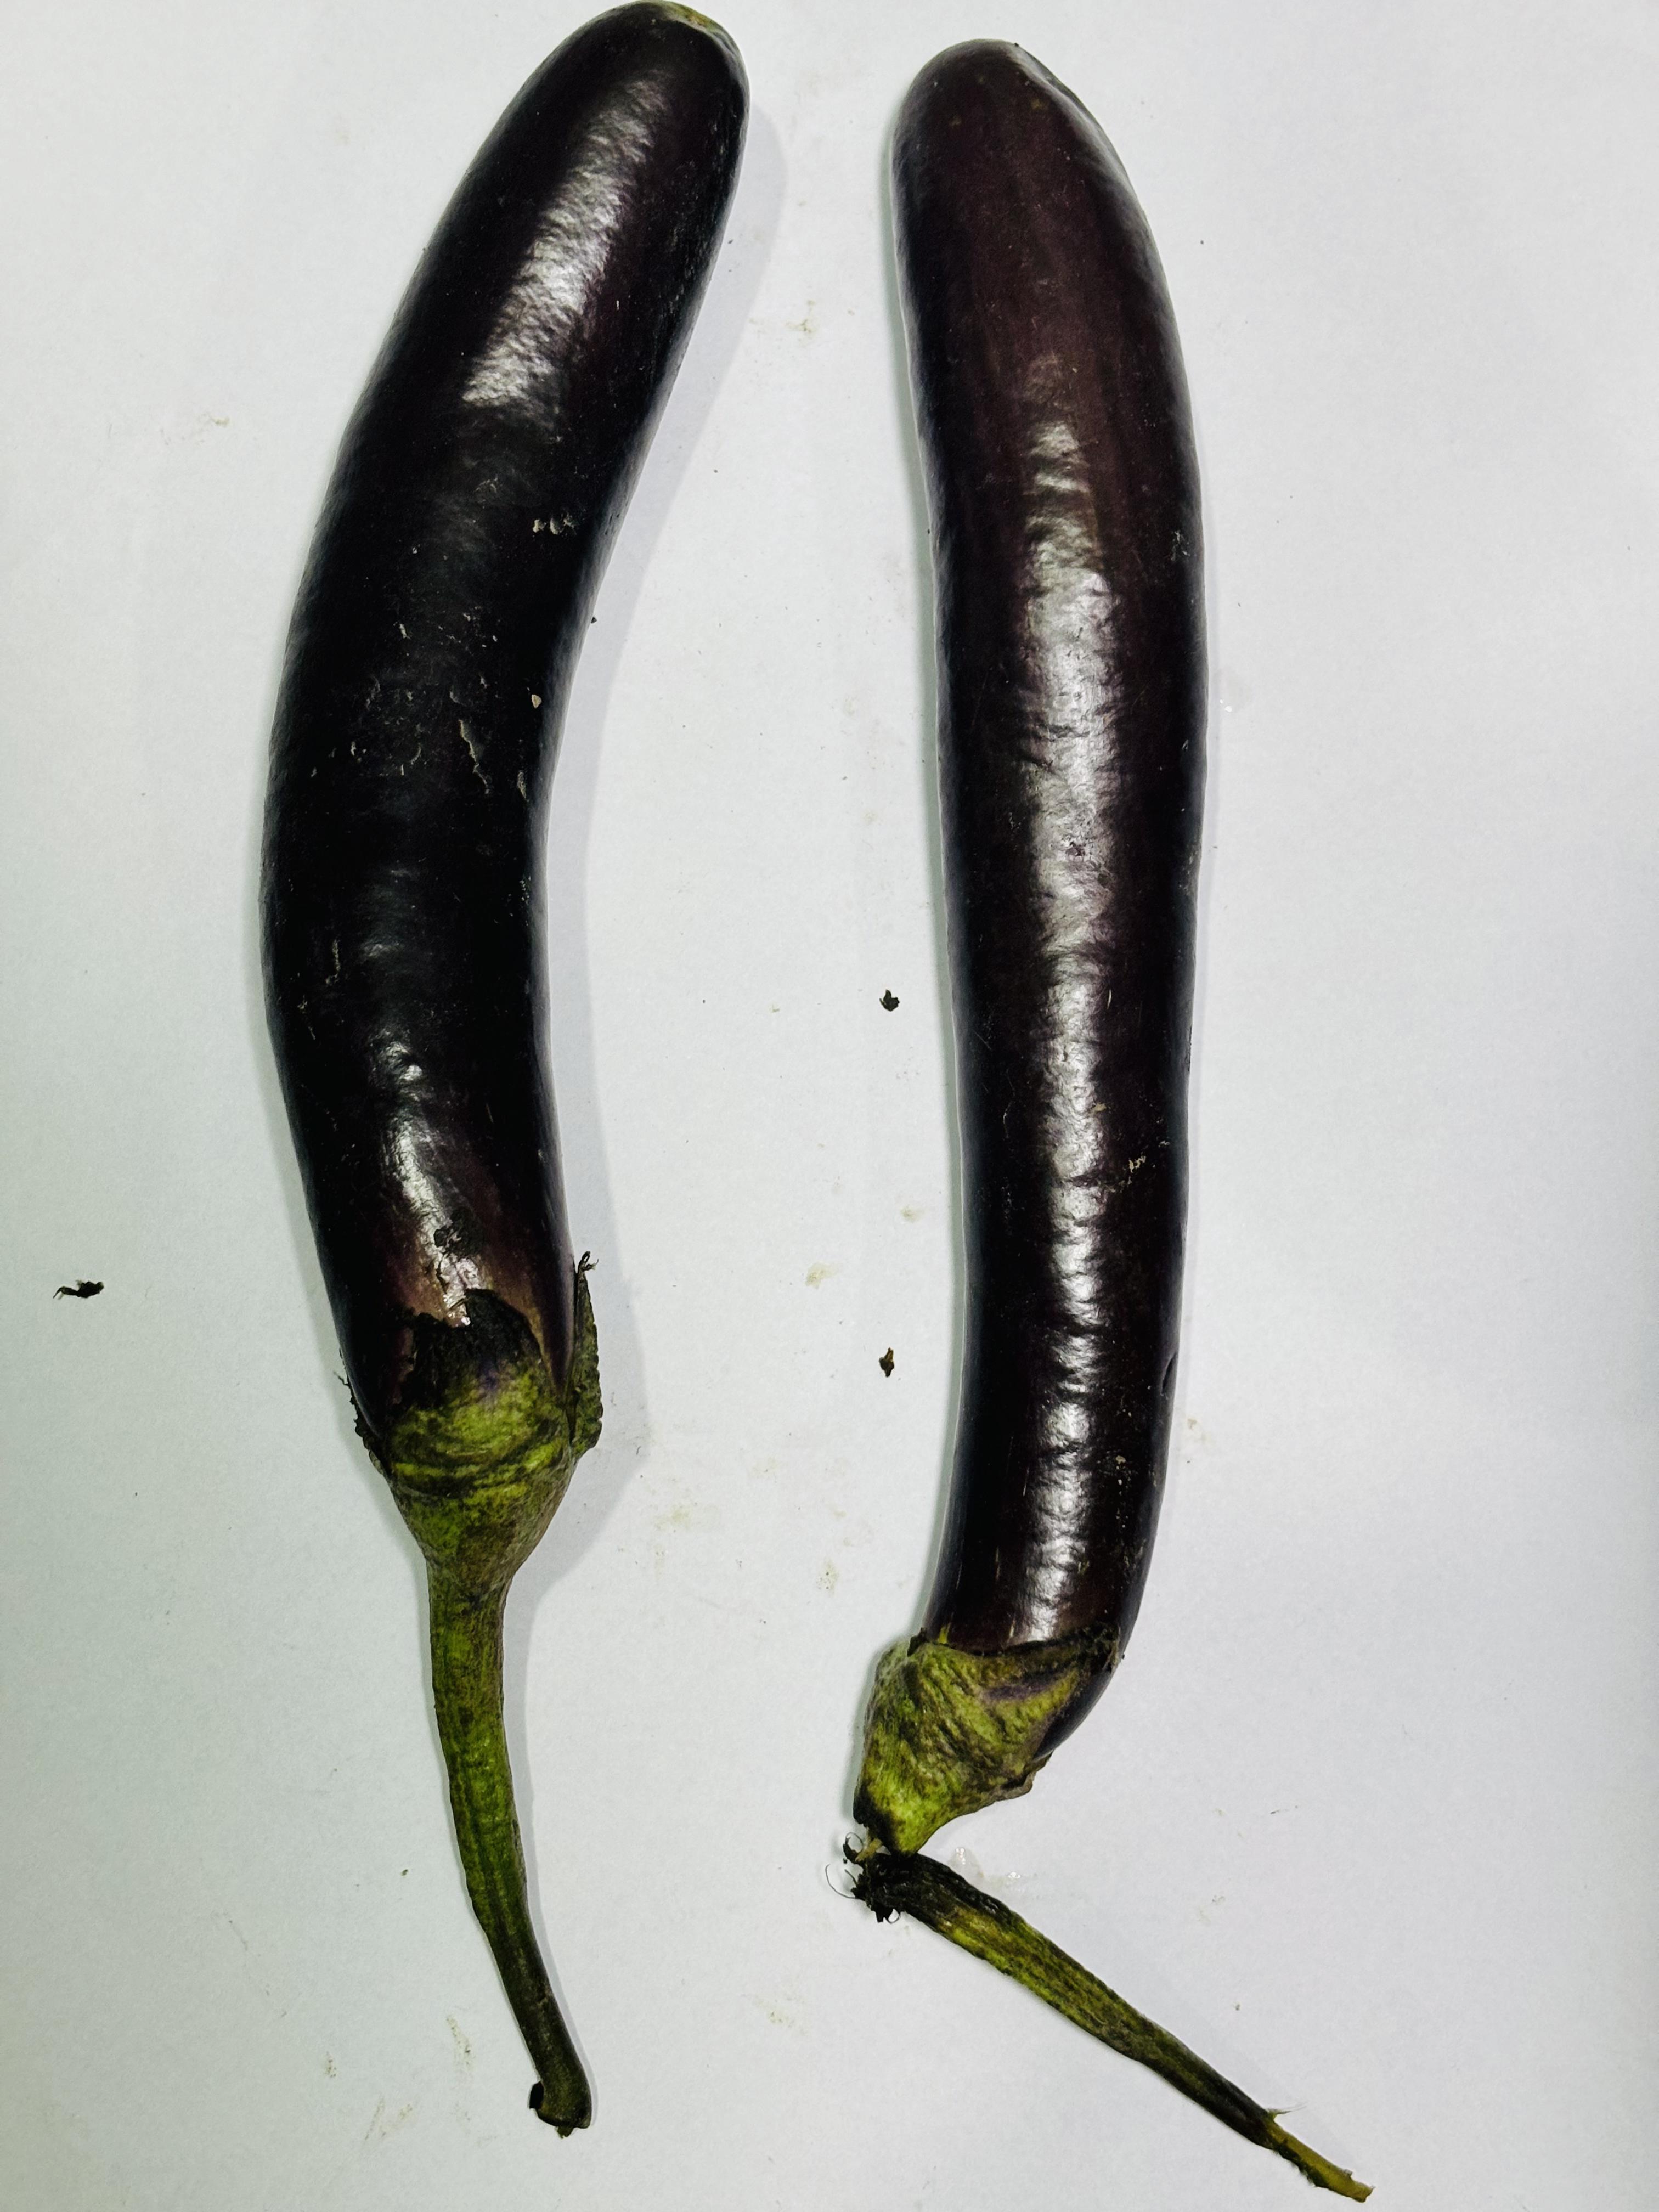
Label: Brinjal